Opéra national de Montpellier

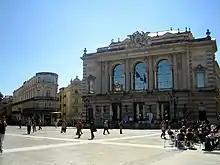
L'opéra Comédie à Montpellier

The Opéra national de Montpellier Languedoc-Roussillon is an opera company located in the Place de la Comédie in Montpellier, France.